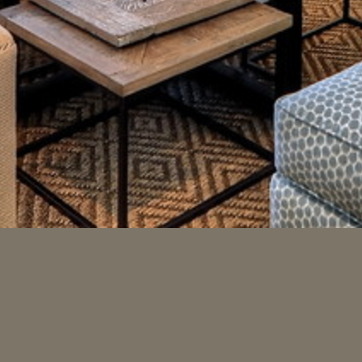
Material: carpet